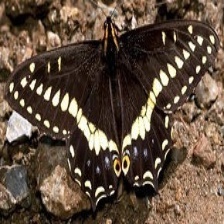
Species: INDRA SWALLOW